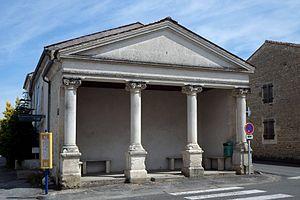
Le Panthéon Saint-Georges-du-Bois Charente-Maritime France
Saint-Georges-du-Bois est une commune du Sud-Ouest de la France, située dans le département de la Charente-Maritime.